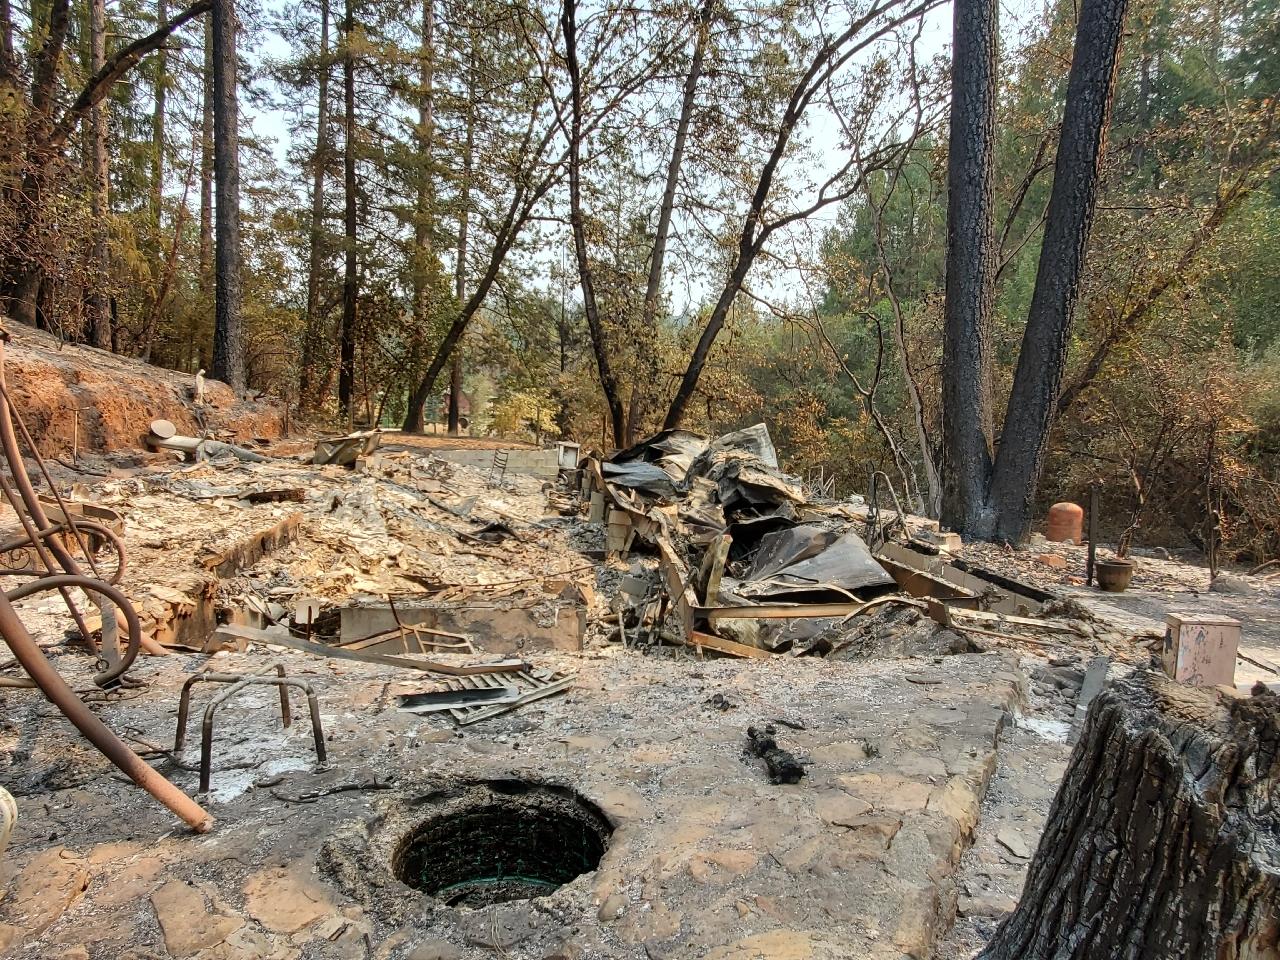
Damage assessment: destroyed